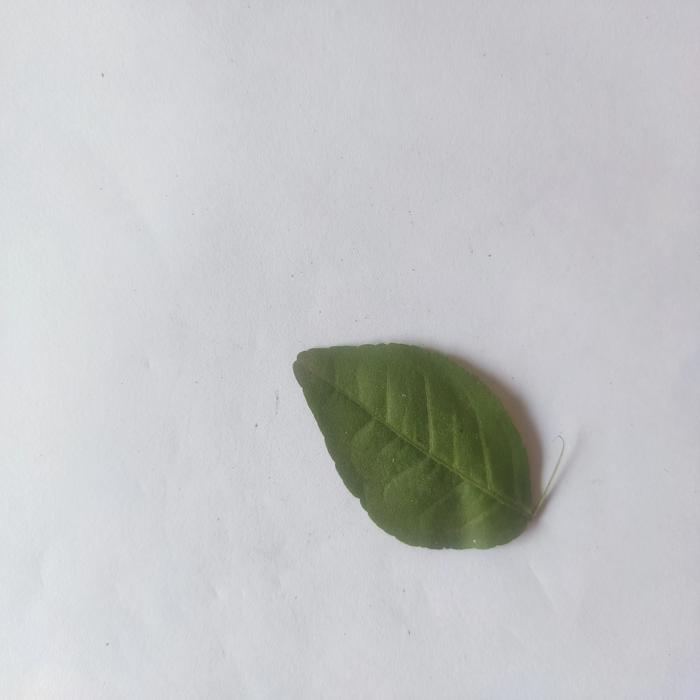
Crop: Aegle Marmelos
Leaf condition: Healthy_Leaf